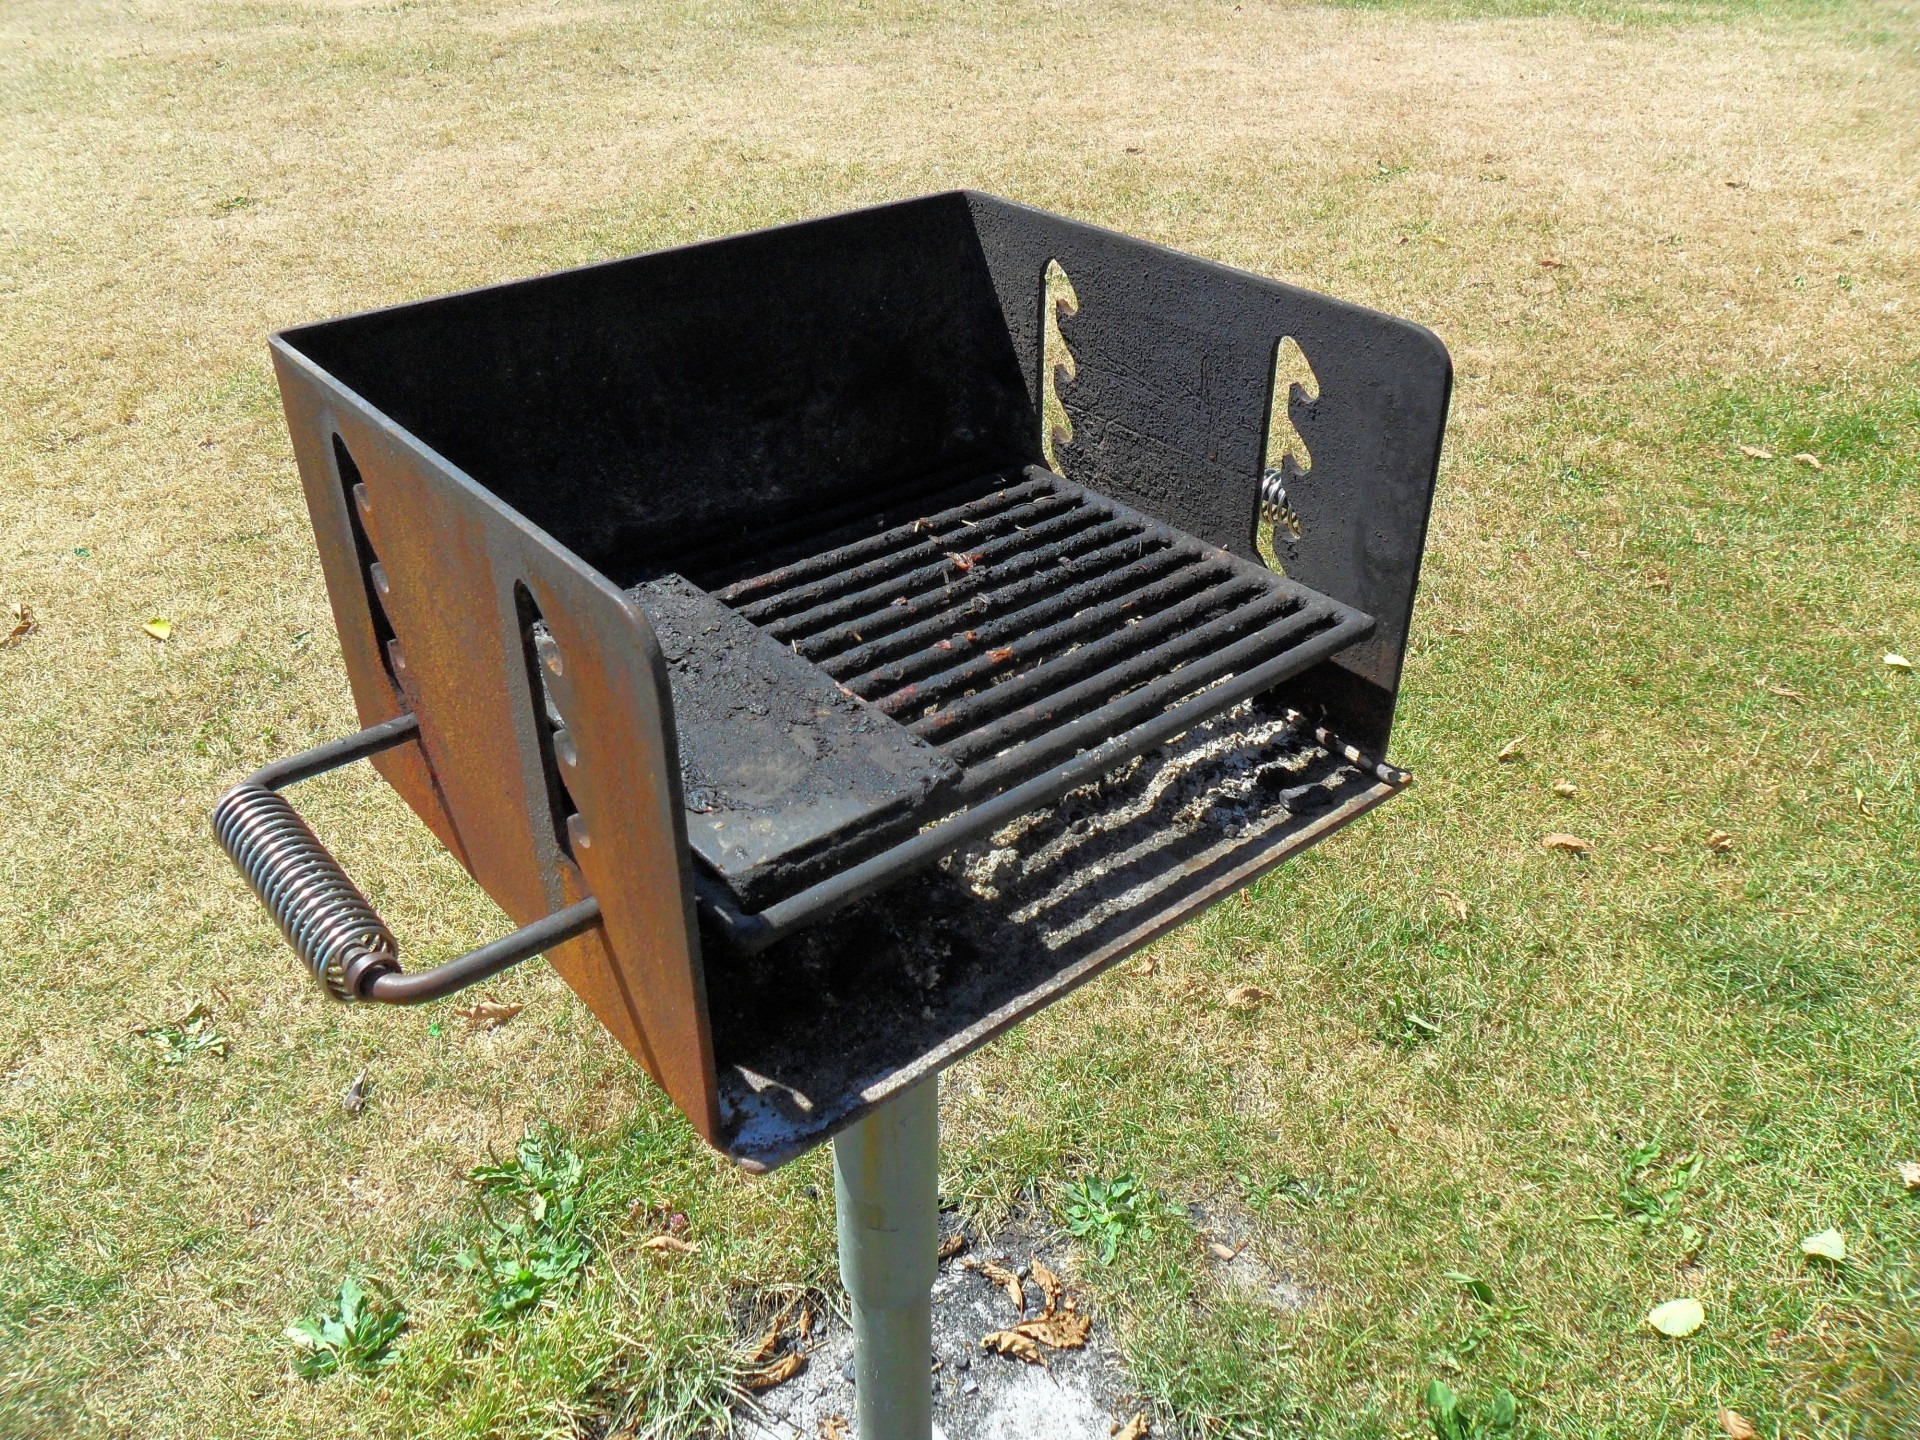
grass, cart, dish, food, vehicle, park, fire, meat, barbecue, cuisine, grill, bake, oven, barbecue grill, outdoor grill